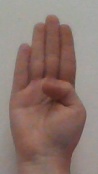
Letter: kaaf